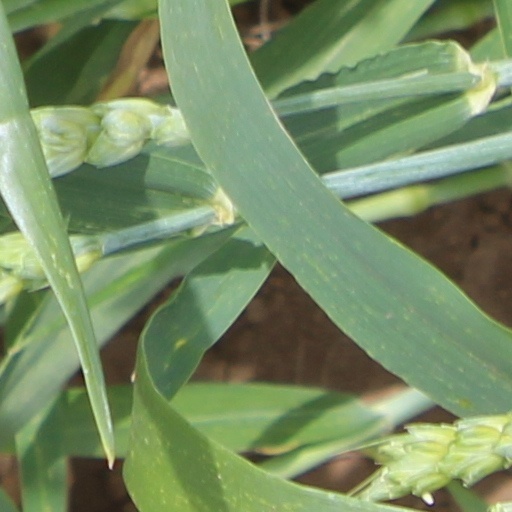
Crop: wheat